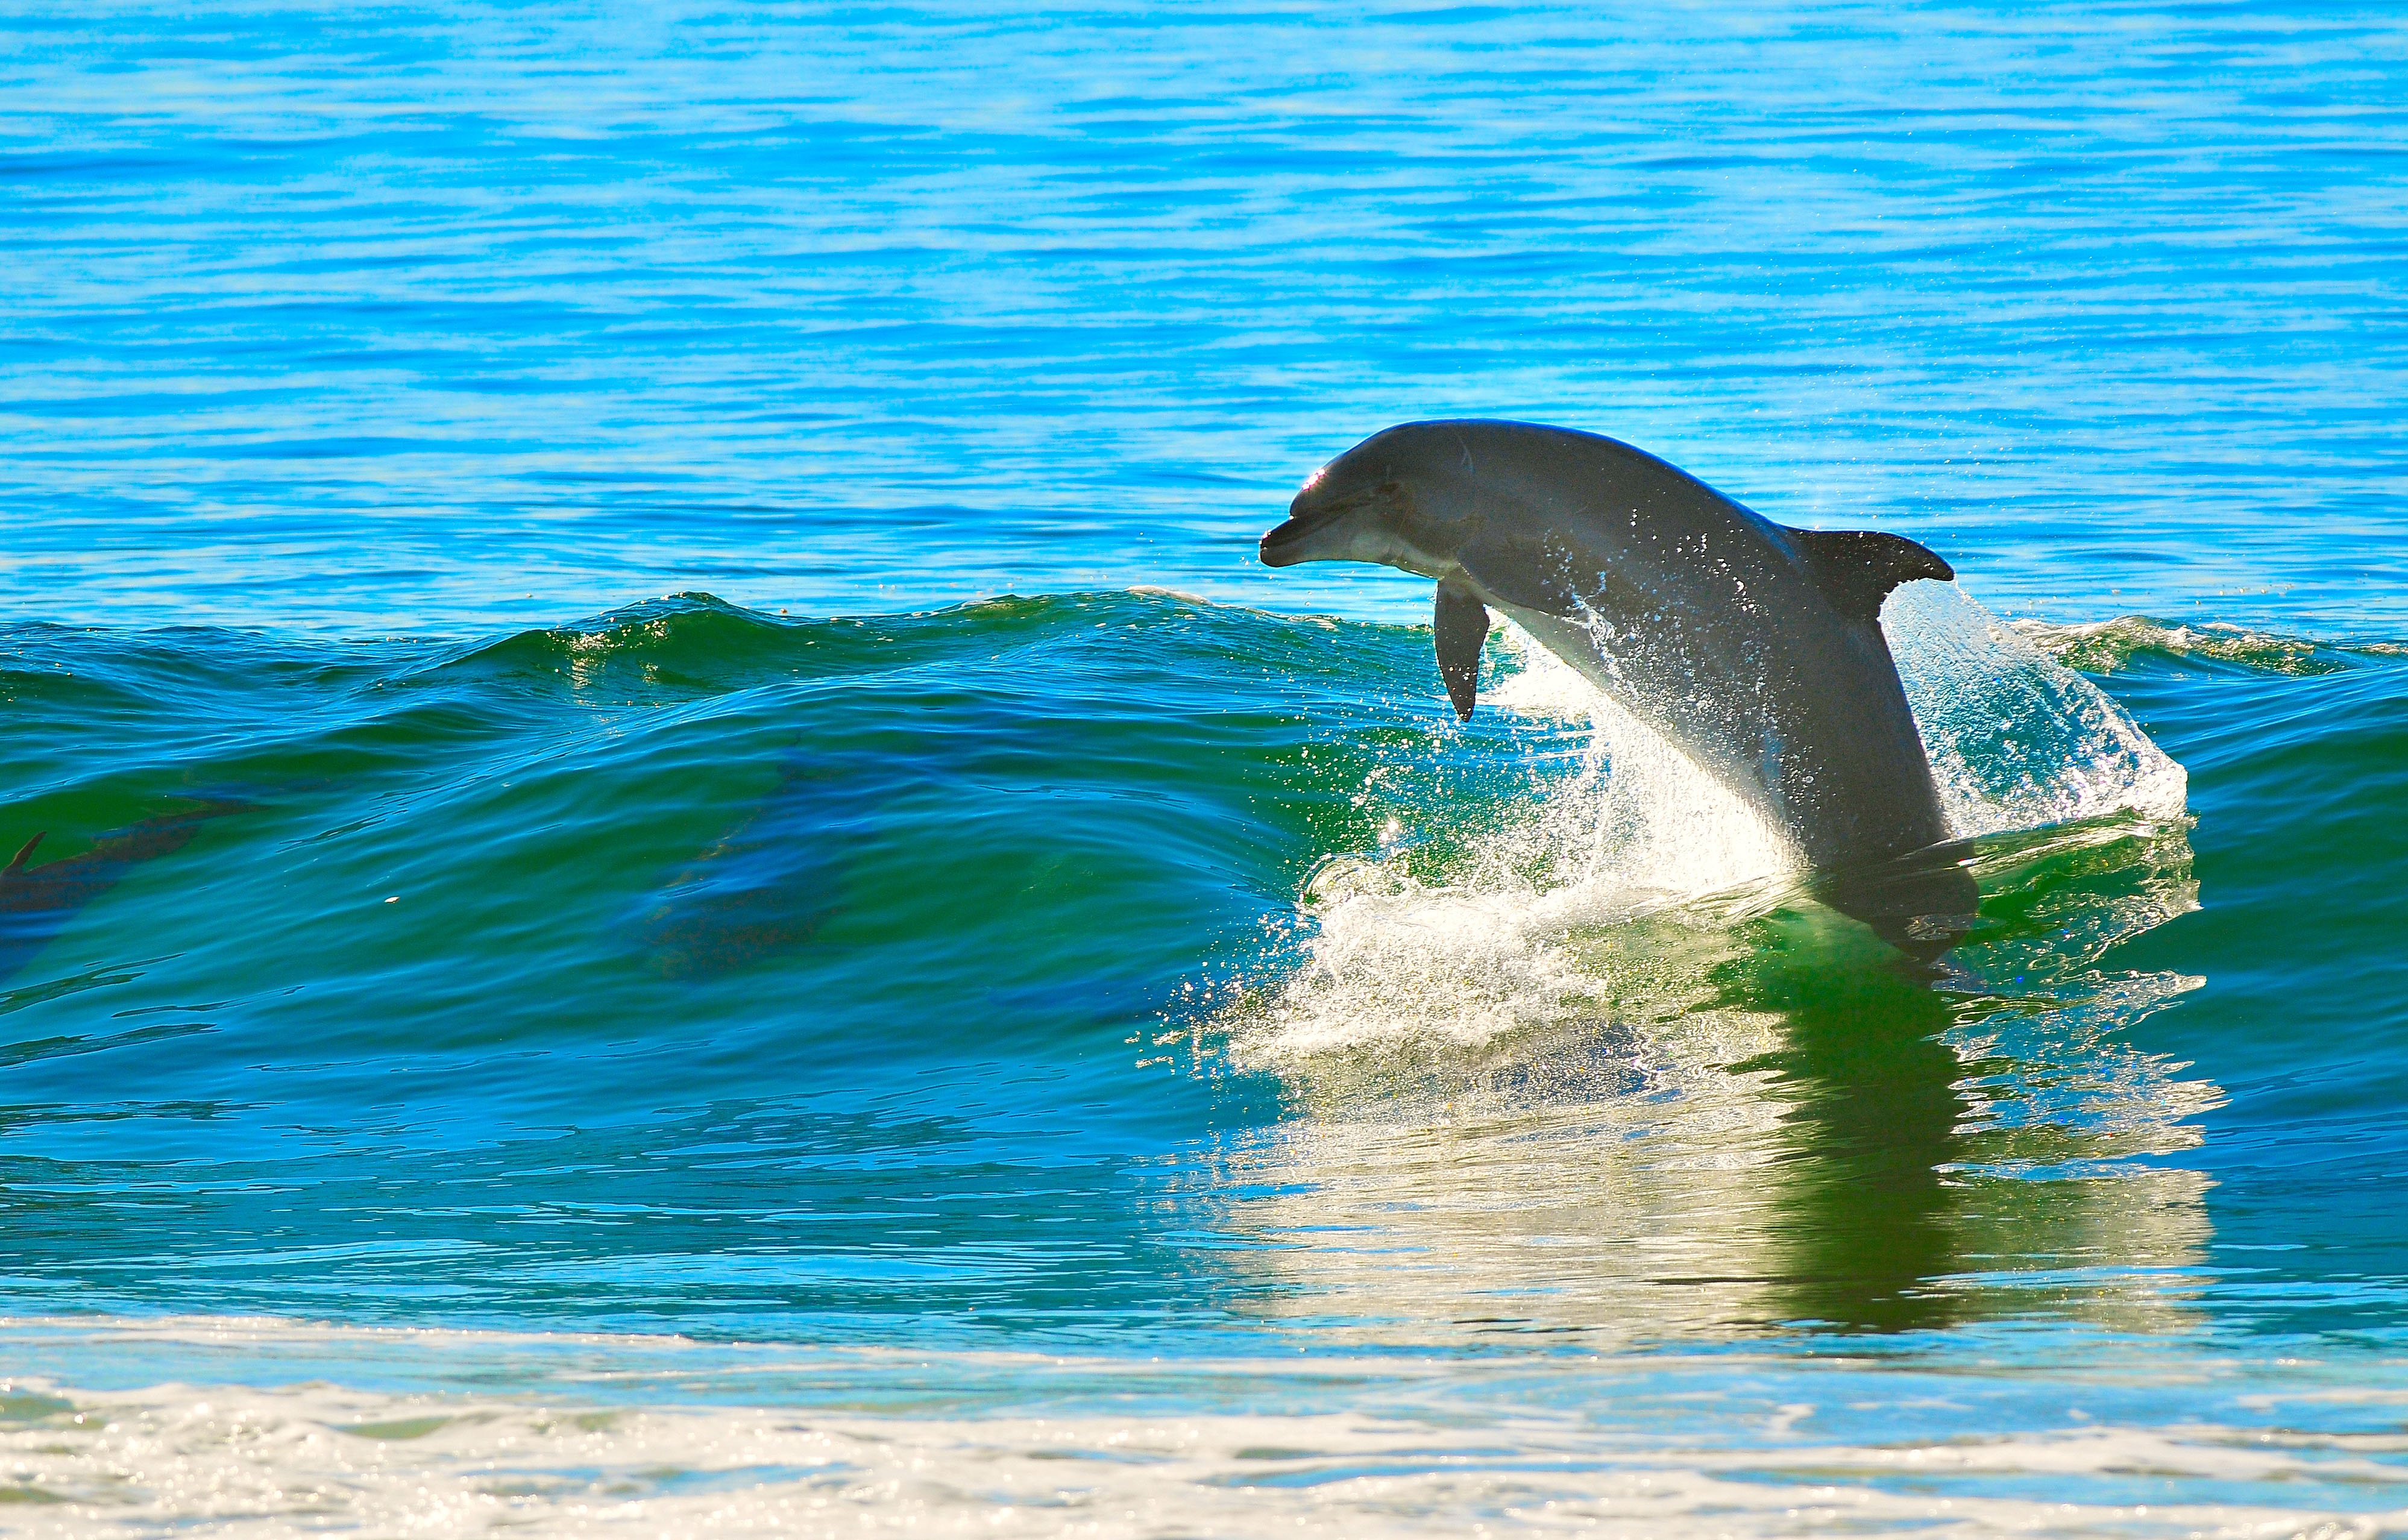
sea, ocean, wave, mammal, vertebrate, dolphin, marine mammal, wind wave, marine biology, whales dolphins and porpoises, common bottlenose dolphin